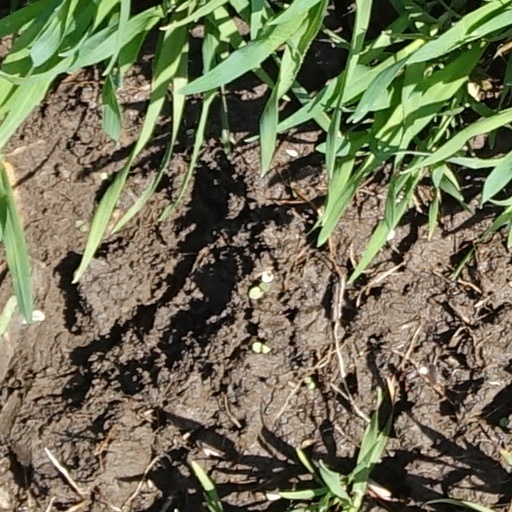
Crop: wheat